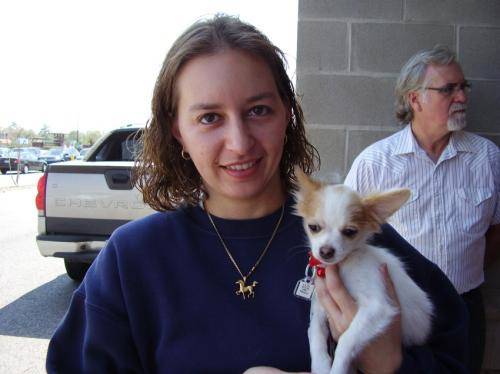
Label: dog